Christ Church St Laurence

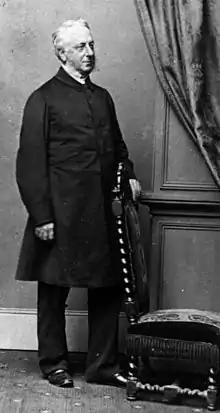
Canon William Horatio Walsh, first rector of Christ Church St Laurence

The ARIA Music Awards is an annual awards ceremony that recognises excellence, innovation, and achievement across all genres of Australian music. They commenced in 1987.